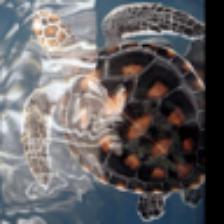
Label: NonHuman